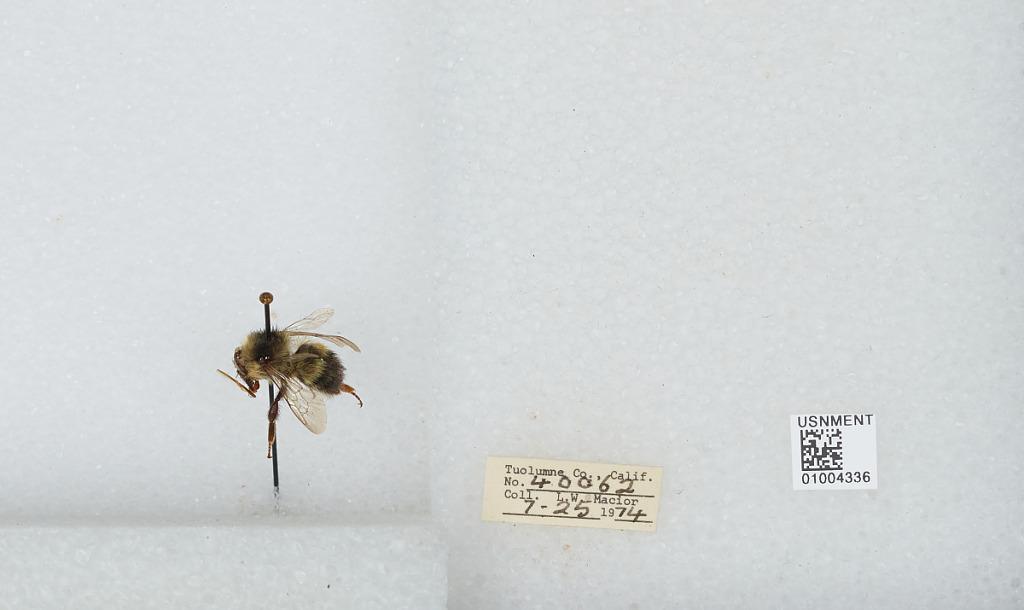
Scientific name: Bombus (Pyrobombus) flavifrons Cresson
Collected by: L. Macior
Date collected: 1974-7-25
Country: United States
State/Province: California
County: Tuolumne
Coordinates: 38.02, -119.94